Ashta Nayika

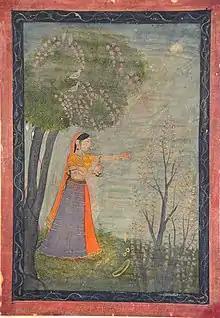
Vipralabdha throwing away her jewellery. Chamba, 18th-century. Salar Jung Museum

The Ashta-Nayika classification ("nayika-bheda") first appears in "Natya Shastra" (24.210-11), a key Sanskrit treatise on Indian performing arts, authored by Bharata (dated between 2nd century BC and 2nd century AD). The classification is detailed in later works like the "Dasarupaka" (10th century), "Sahityadarpana" (14th century) and various other treatises on poetics as well as erotic "Kamashastra" texts like Kuttanimata (8th-9th century) based on courtesans, "Panchasayaka", "Anangaranga" and "Smaradipika". Keshavadasa's "Rasikapriya" (16th century) in Hindi, also elaborates on the Ashta-nayika.